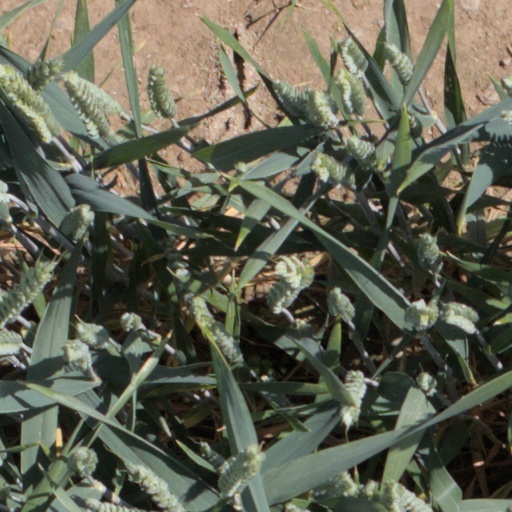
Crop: wheat